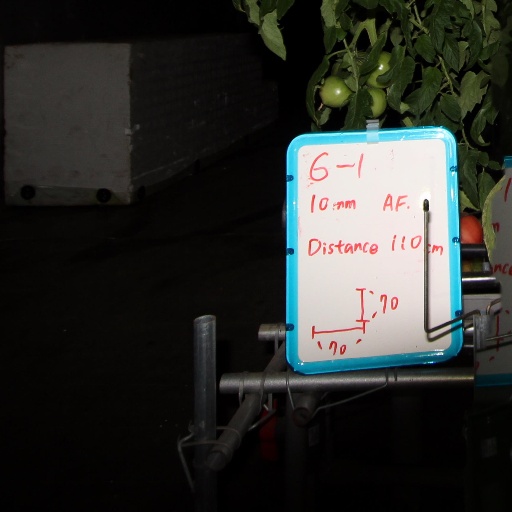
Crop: tomato